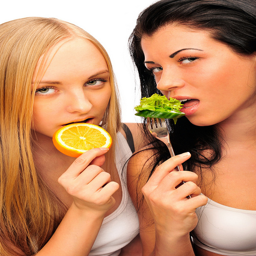
there are two woman one has a orange the other has broccoli
Two women in alluring poses ready to take of bite of some food.
A photograph of two woman with food near their mouths.
Attractive women in white shirts eating healthy food.
Two women posing with an orange slice and a fork full of vegetables.